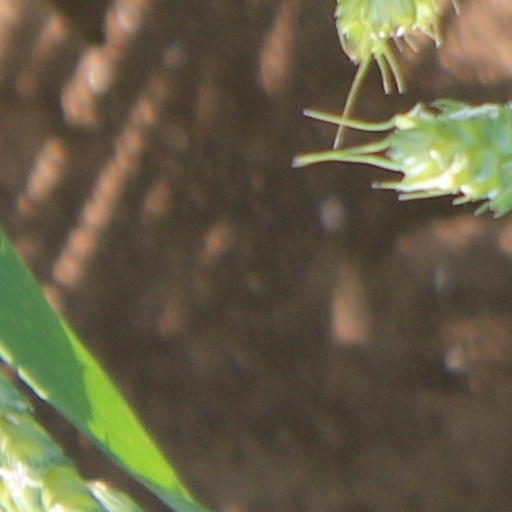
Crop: wheat